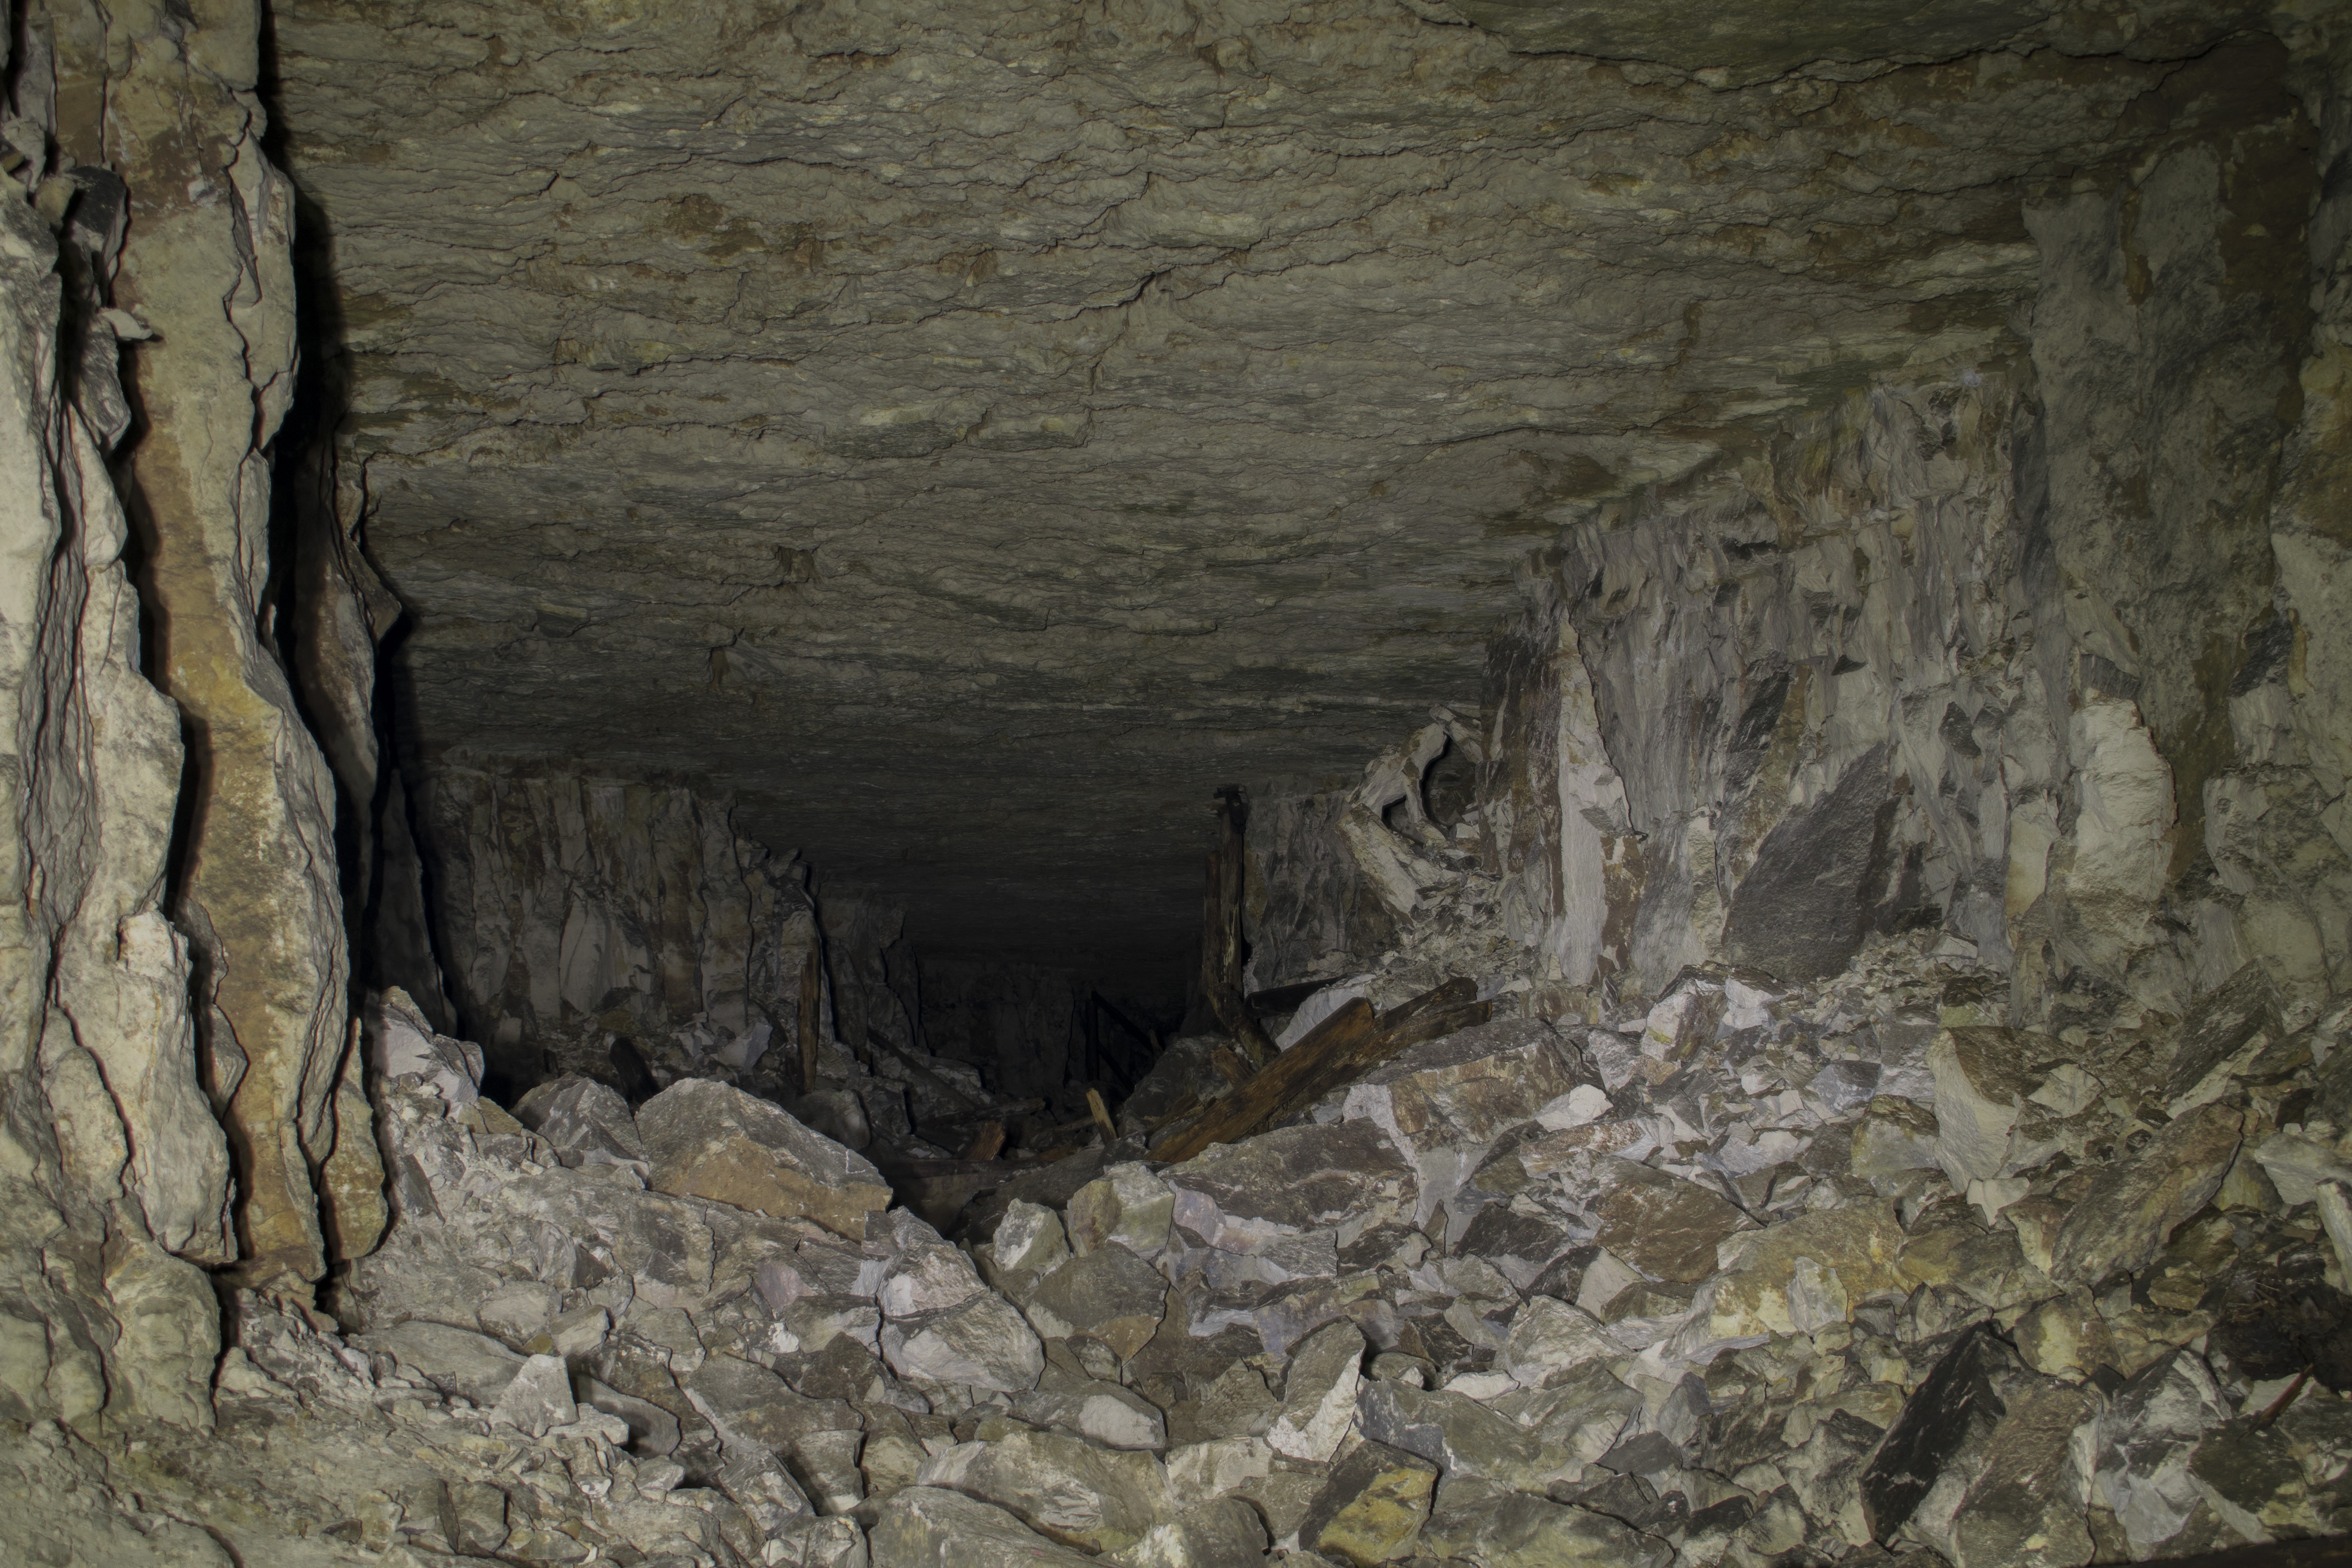
ground, dark, formation, cave, subterranean, grotto, cavern, excursion, stones, geology, gallery, sorrow, wadi, landform, geographical feature, pit cave